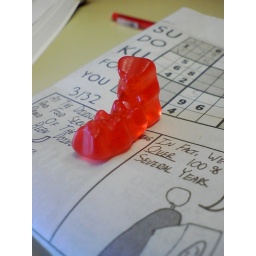
His face looks like the magic mirror in Snow White